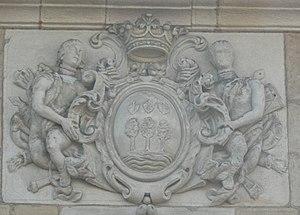
Lezo est une commune du Guipuscoa dans la communauté autonome du Pays basque en Espagne.